Syd Gore

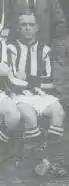
Gore pictured in 1920

Sydney Percy Gore (born 23 September 1900, date of death unknown) was an English professional football player of the interwar years. Born in Faversham, he joined Gillingham from Faversham Rangers in 1918 and made eight appearances for the club in the Football League before leaving to join Sittingbourne. He joined Millwall in 1923 and made over 100 appearances over three seasons. After a spell with Chatham Town he rejoined Gillingham in 1929 and made a further 32 appearances. His last known club was Ashford Town.